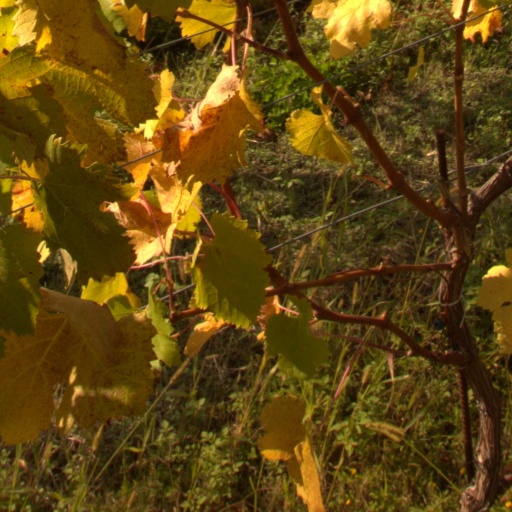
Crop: grape